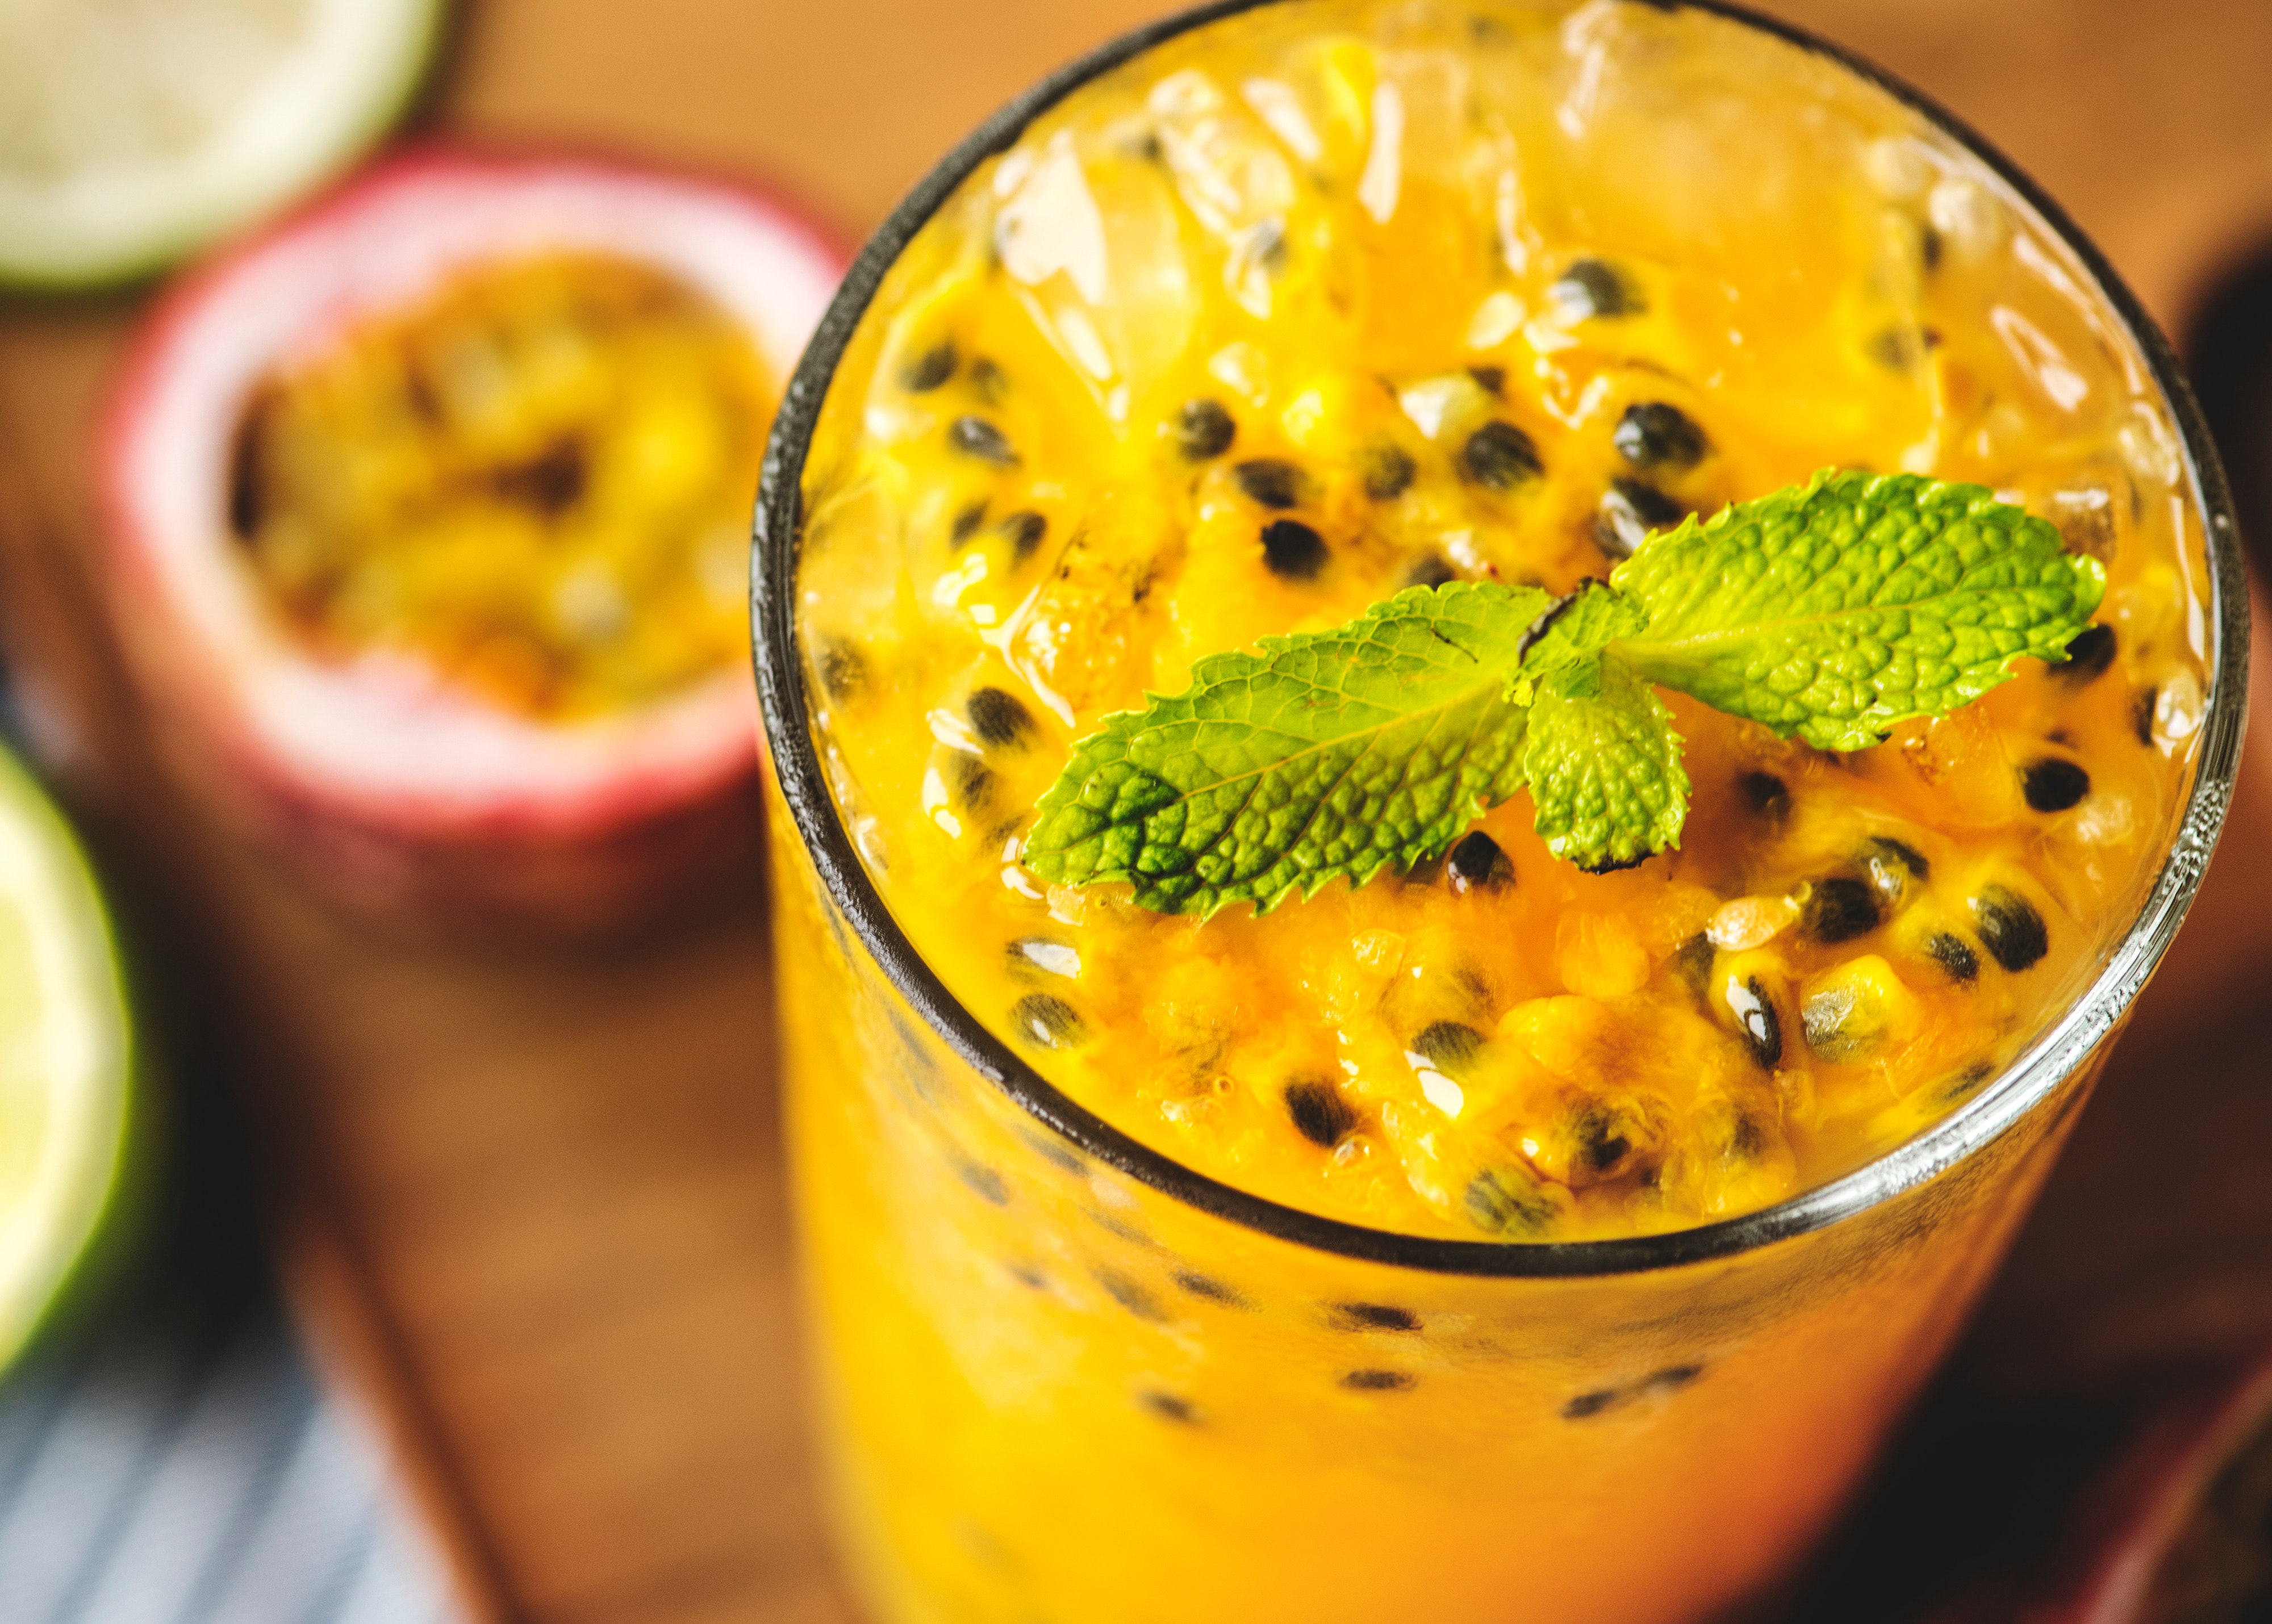
juice, drink, non alcoholic beverage, health shake, caipirinha, fruit, orange drink, smoothie, superfood, limeade, garnish, harvey wallbanger, lemonade